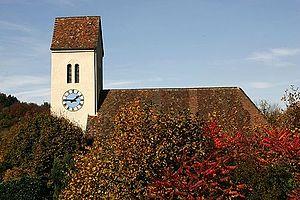
Église de Bretzwil